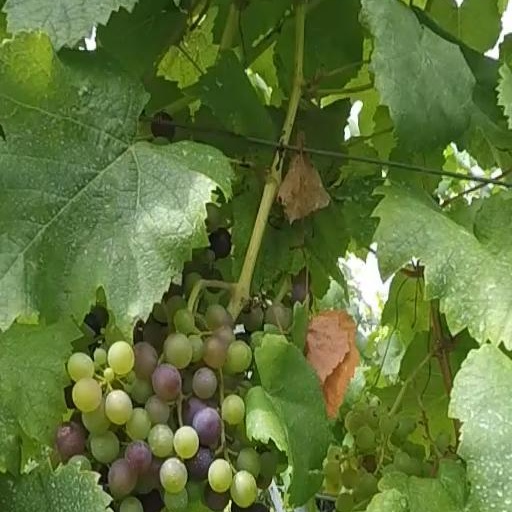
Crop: grape